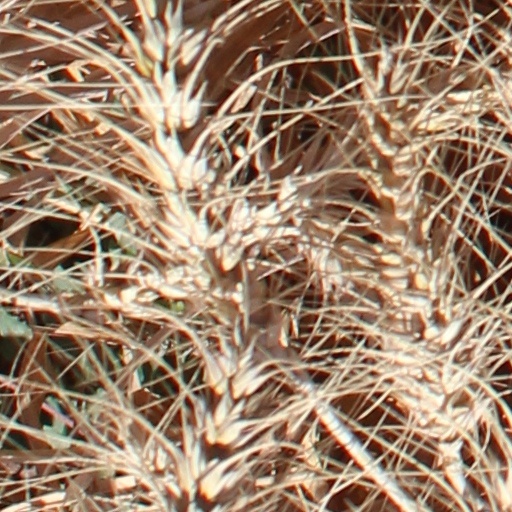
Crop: wheat